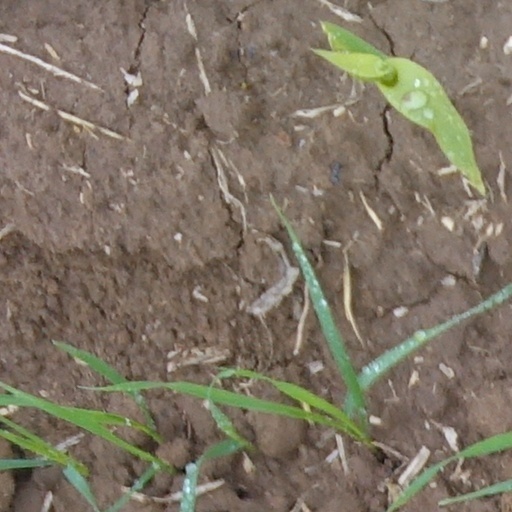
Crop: wheat